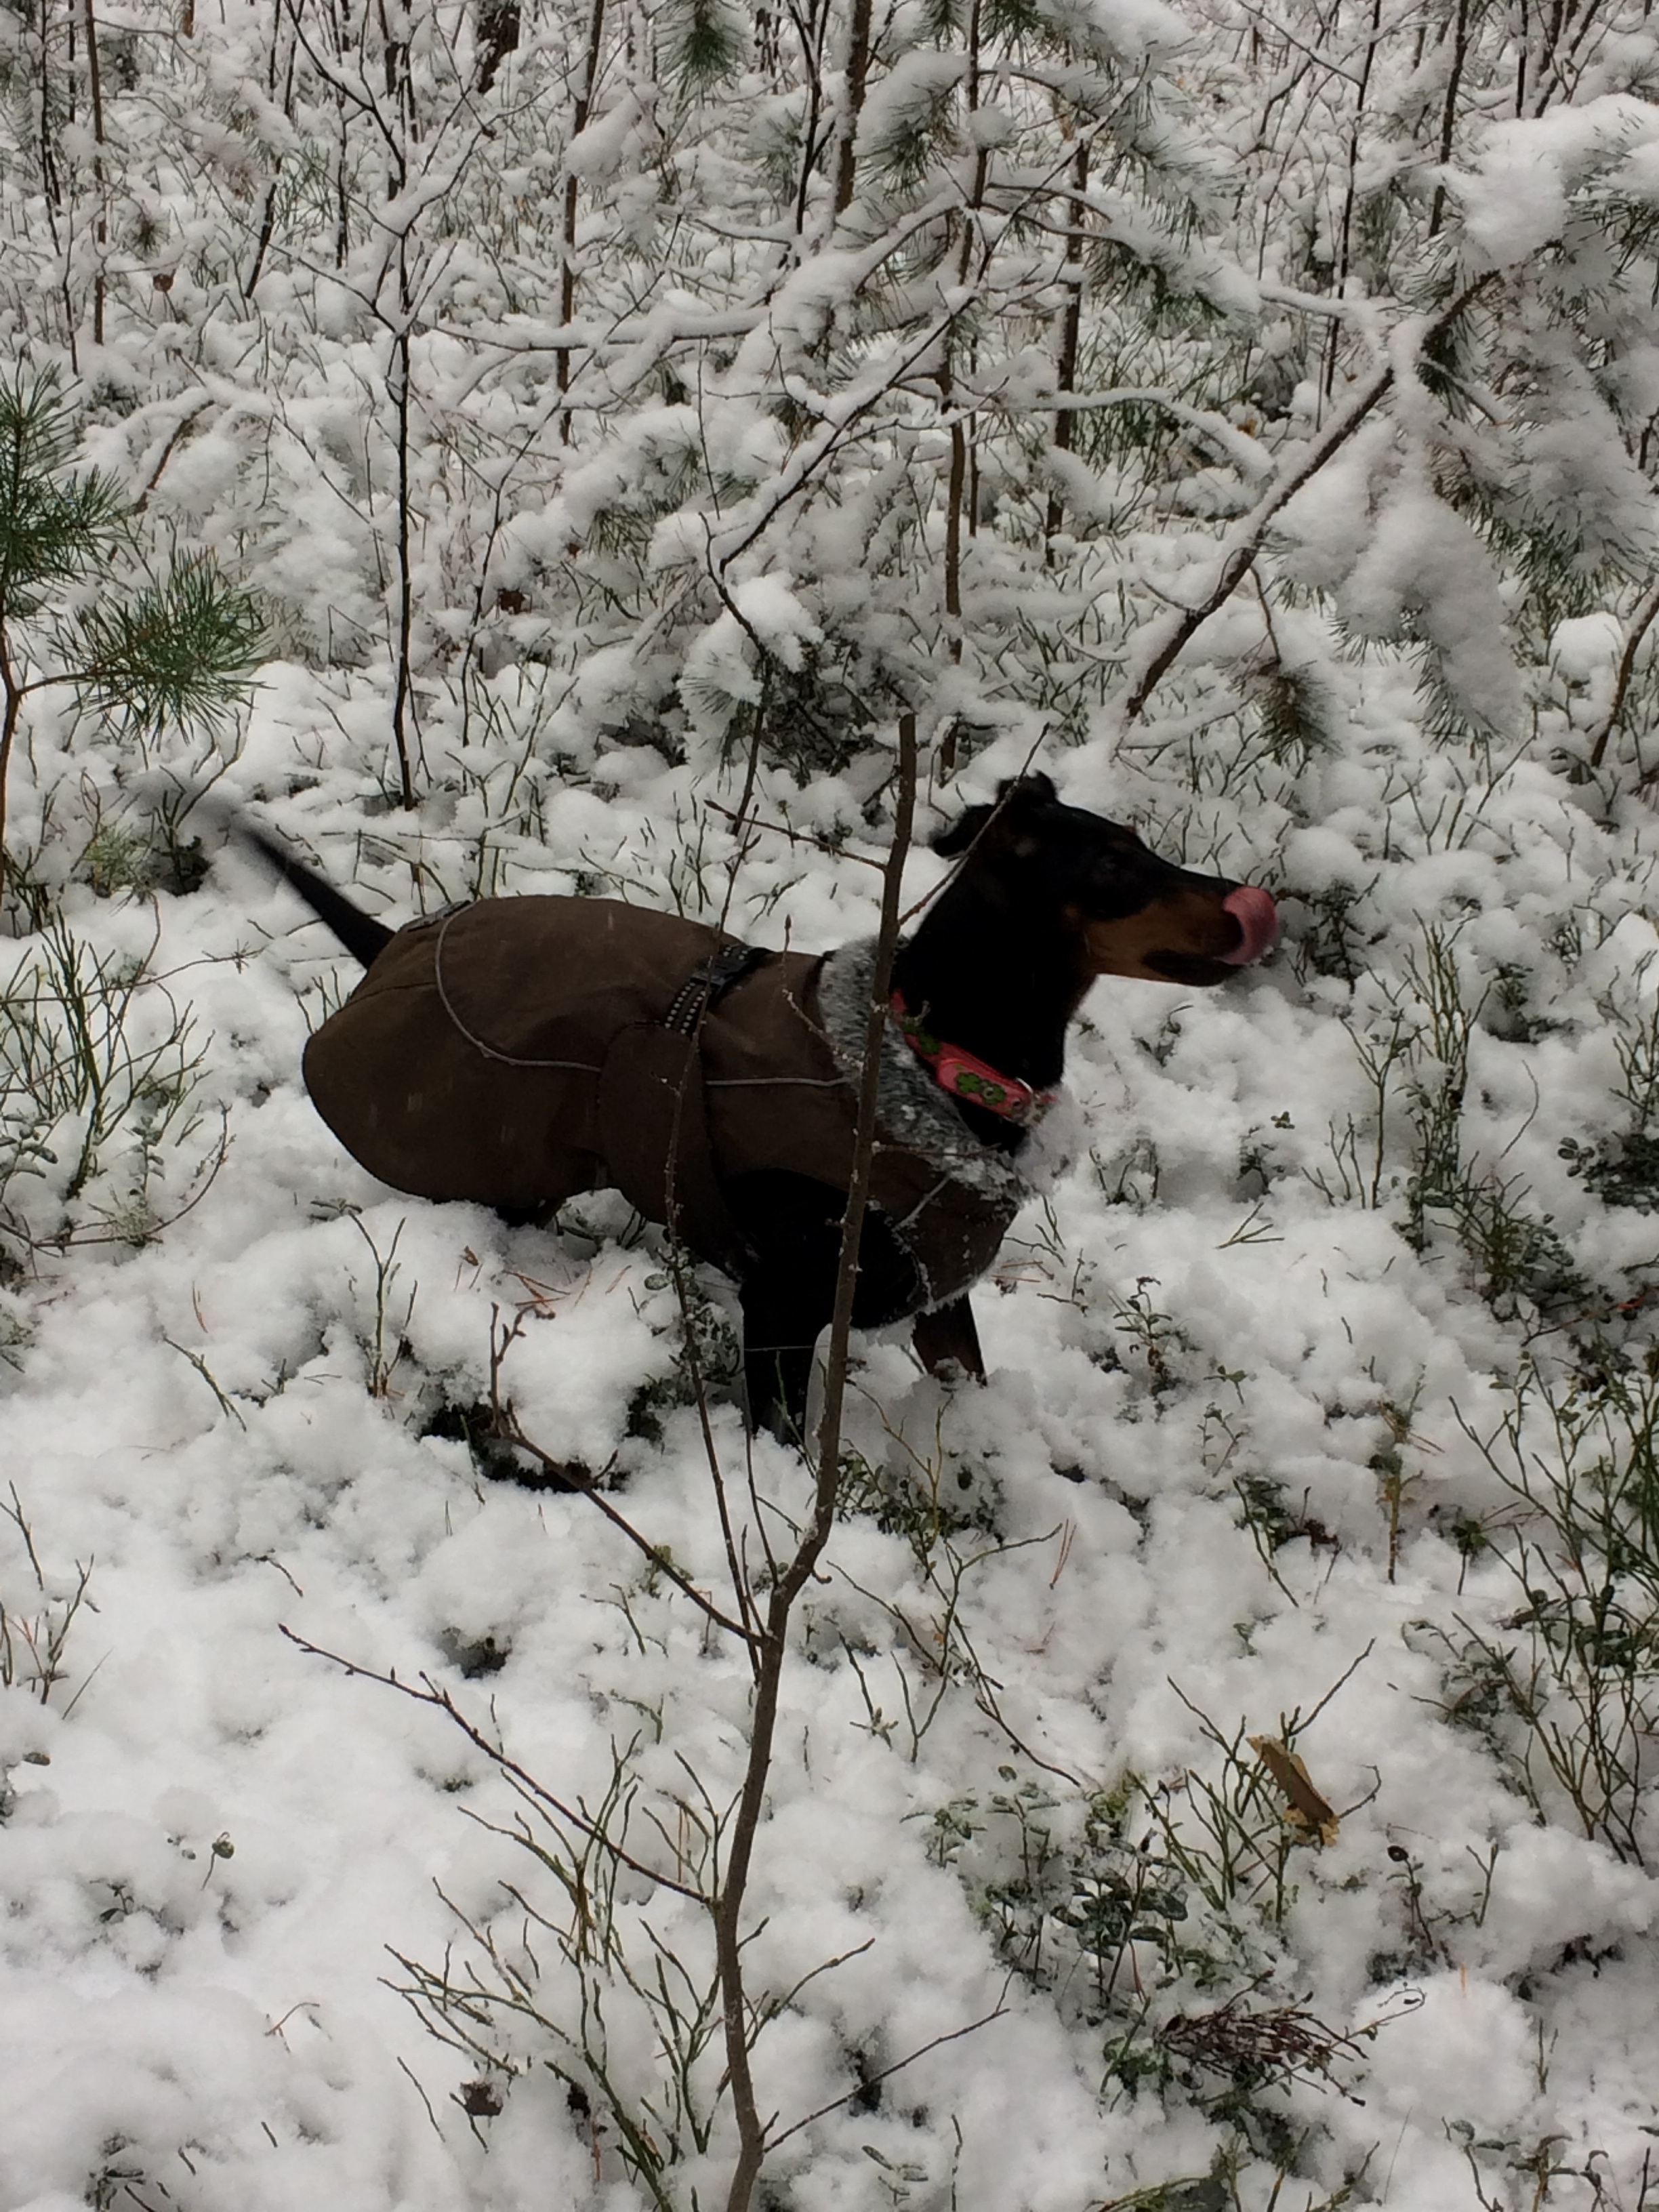
tree, snow, winter, weather, season